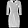
Label: Dress